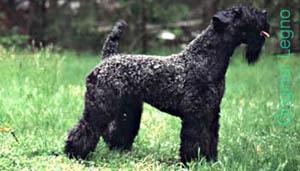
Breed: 229-n000087-Kerry_blue_terrier